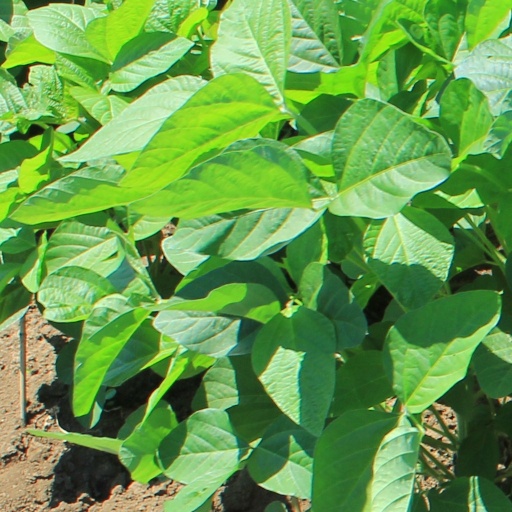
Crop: soybean